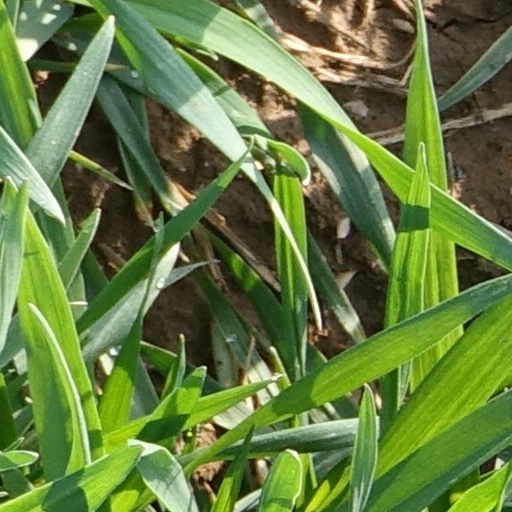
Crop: wheat